Anna Hazare

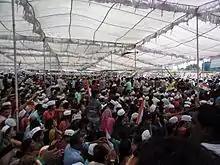
People wear "I AM ANNA topi" Gathered at Ramlila maidan on Anna Hazare's Fast

On 20 August 2011 thousands came to show their support for Hazare, while "his advisers made television appearances to rally public support and defend themselves against criticism that their protest campaign and refusal to compromise is undermining India's parliamentary process." The National Campaign for People's Right to Information (NCPRI) condemned Hazare's deadline for passing the bill as undermining democracy, which operates by